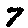
Label: 7